Blank Slate (manga)

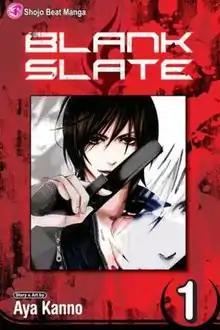
Cover of the first English volume of "Blank Slate", as published by Viz Media

is a Japanese manga series written and illustrated by Aya Kanno. It was serialized in Hakusensha's manga magazine , ending in the March 2006 issue on January 26, 2006. The individual chapters were collected into two bound volumes, which were published by Hakusensha on September 16, 2005, and June 19, 2006. "Blank Slate" was licensed in English by Viz Media, who released the manga's two volumes on October 7, 2008, and December 2, 2008, with the e-book versions released on January 29, 2013, and February 12, 2013, respectively. The manga has also been localized in France by Delcourt and in Taiwan by Ever Glory Publishing.